Vietnamese art

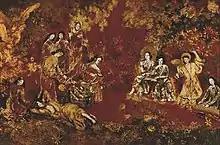
Lacquer painting by Nguyễn Gia Trí shows distinctive French influence of "romantic realism" style, yet a blend of localized culture iconography within the work

Ecole des Beaux-Arts de l'Indochine EBAI was founded by Victor Tardieu, a French academic and naturalist painter. With a report commission sent to the general Government of Indochina, Victor Tardieu recommended setting up a school "EBAI in Indochina" to train real artists. Unlike, Ecole professionnelle" in Hanoi, "Ecole des Arts Cambodgeins" and three other schools set up in Cochinchina between 1902 and 1913, these schools were professional schools to train craftsmen. Tardieu's idea was to adapt existing curriculum used in "Ecole des Beaux-Arts in Paris" by including art history; technical course like oil painting and perspective, to train student into real artist. He planned to "help the Vietnamese artist to get back in touch with the deep meaning and fundamental inspiration of their own traditions".